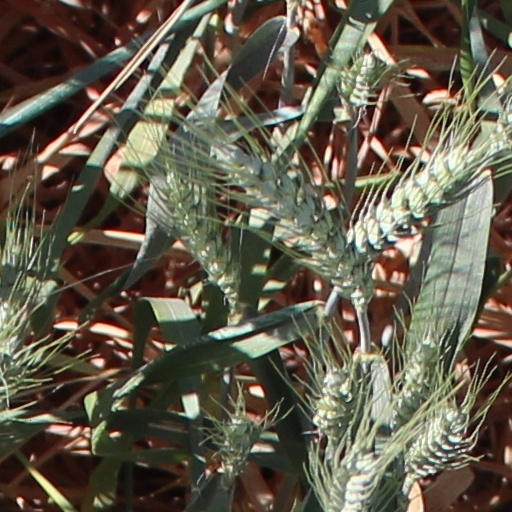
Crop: wheat